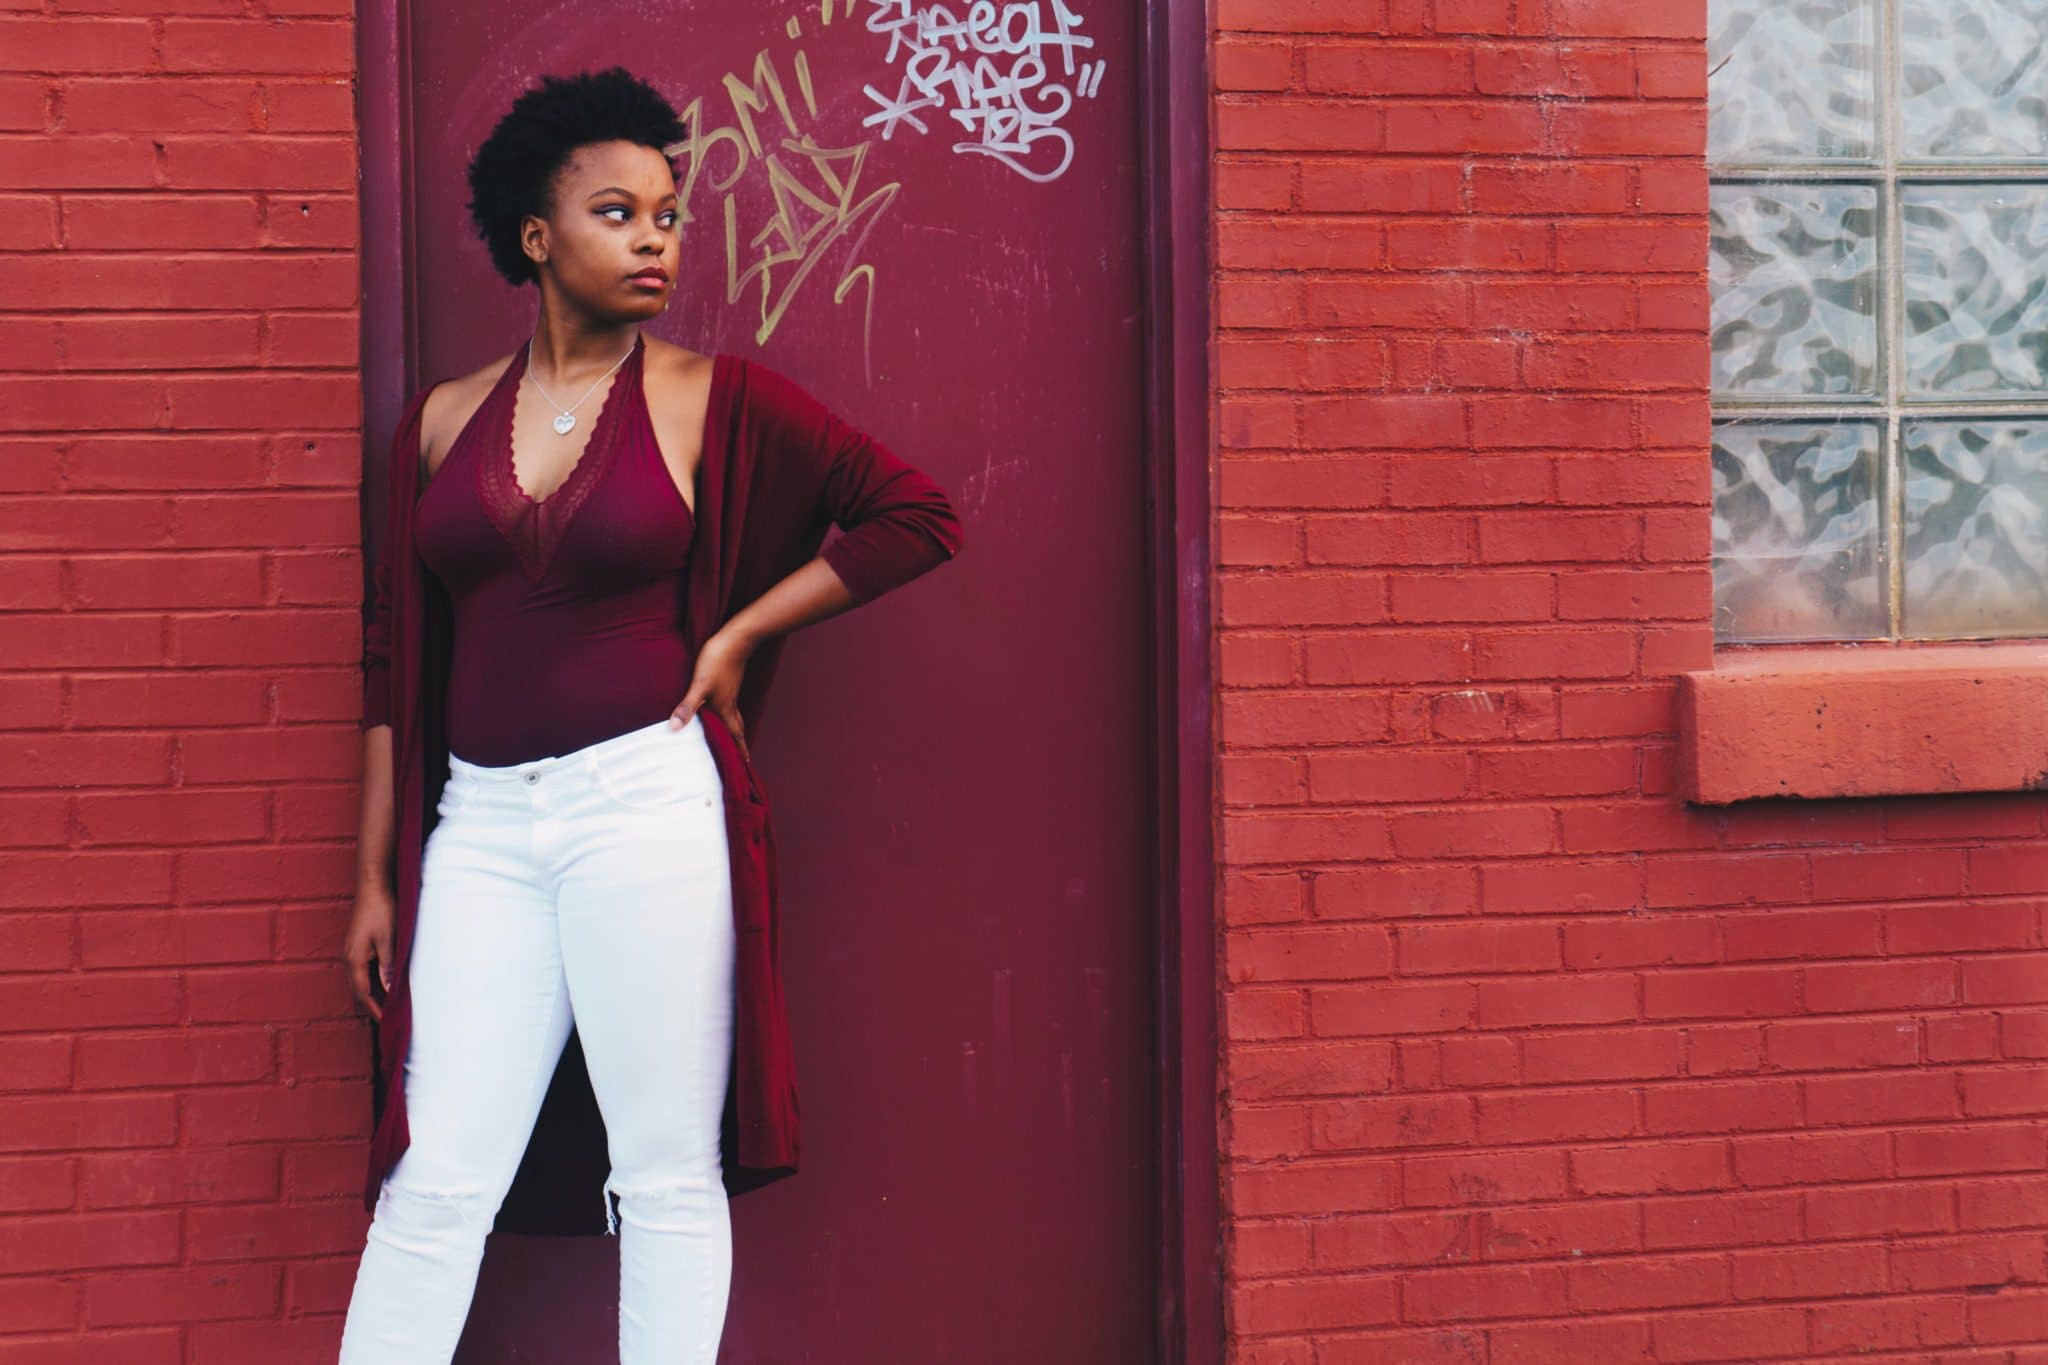
red, clothing, pink, jeans, fashion, beauty, wall, standing, photo shoot, shoulder, model, denim, brick, photography, street fashion, magenta, outerwear, neck, trousers, waist, style, fashion design, brickwork, jacket, red hair, door, shoe, top, t shirt